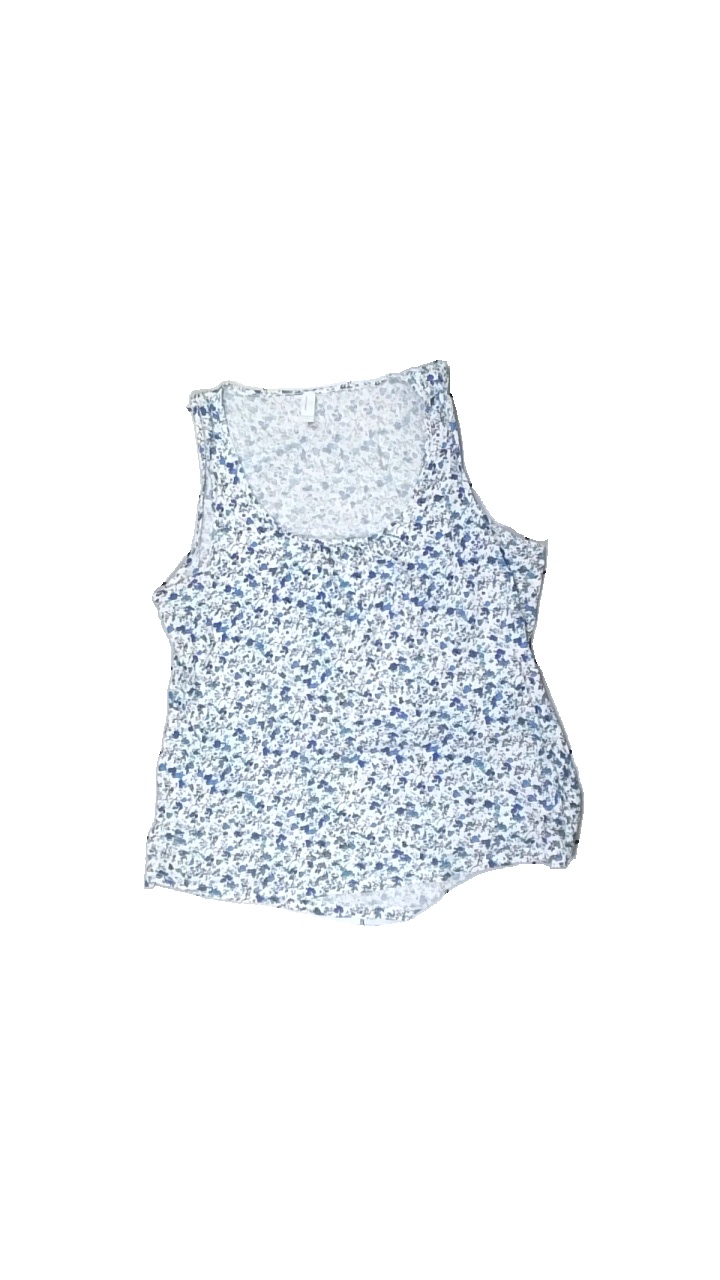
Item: Tank Top (Ladies)
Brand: Vero Moda
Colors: Multicolor, White, Blue, Turquoise
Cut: Regular
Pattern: Floral print
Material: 100% cotton
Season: All
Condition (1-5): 2
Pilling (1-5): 4
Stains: Minor
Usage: Export
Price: <50